Carmenza Cardona Londoño

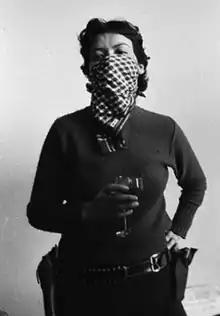
'La Chiqui' during the 1980 Dominican Republic Embassy siege in Bogotá

Carmenza Cardona Londoño aka La Chiqui (1953 – March/April, 1981) was a Colombian guerrilla fighter with the M-19.